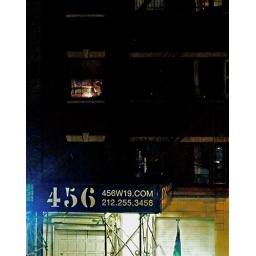
Red car in third floor window